Revell

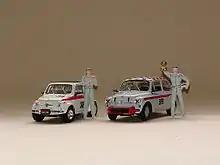
Revell Europe 1:18 scale metal Fiat 500 and Fiat 600 Rally

Some models, like the Goggomobil T250 and the BMW Isetta came in a couple of trim versions. The Goggomobil appeared in a closed roof, austerely basic model as well as an open "cloth" roofed fancy decor version with whitewall tyres and chrome grille, which was probably not the popular model with less affluent German consumers of the real car just following World War II. The Isetta is appealing in miniature with opening front access door and 'tilt-away' steering wheel. The model also features a removable side panel next to the location of the tiny engine. The BMW was available in several colors – with and without rear luggage rack and also in a special yellow 'Bundespost' (German Mail) version.